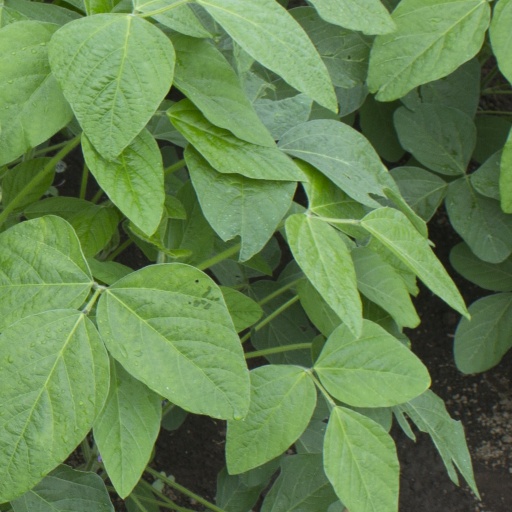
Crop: soybean